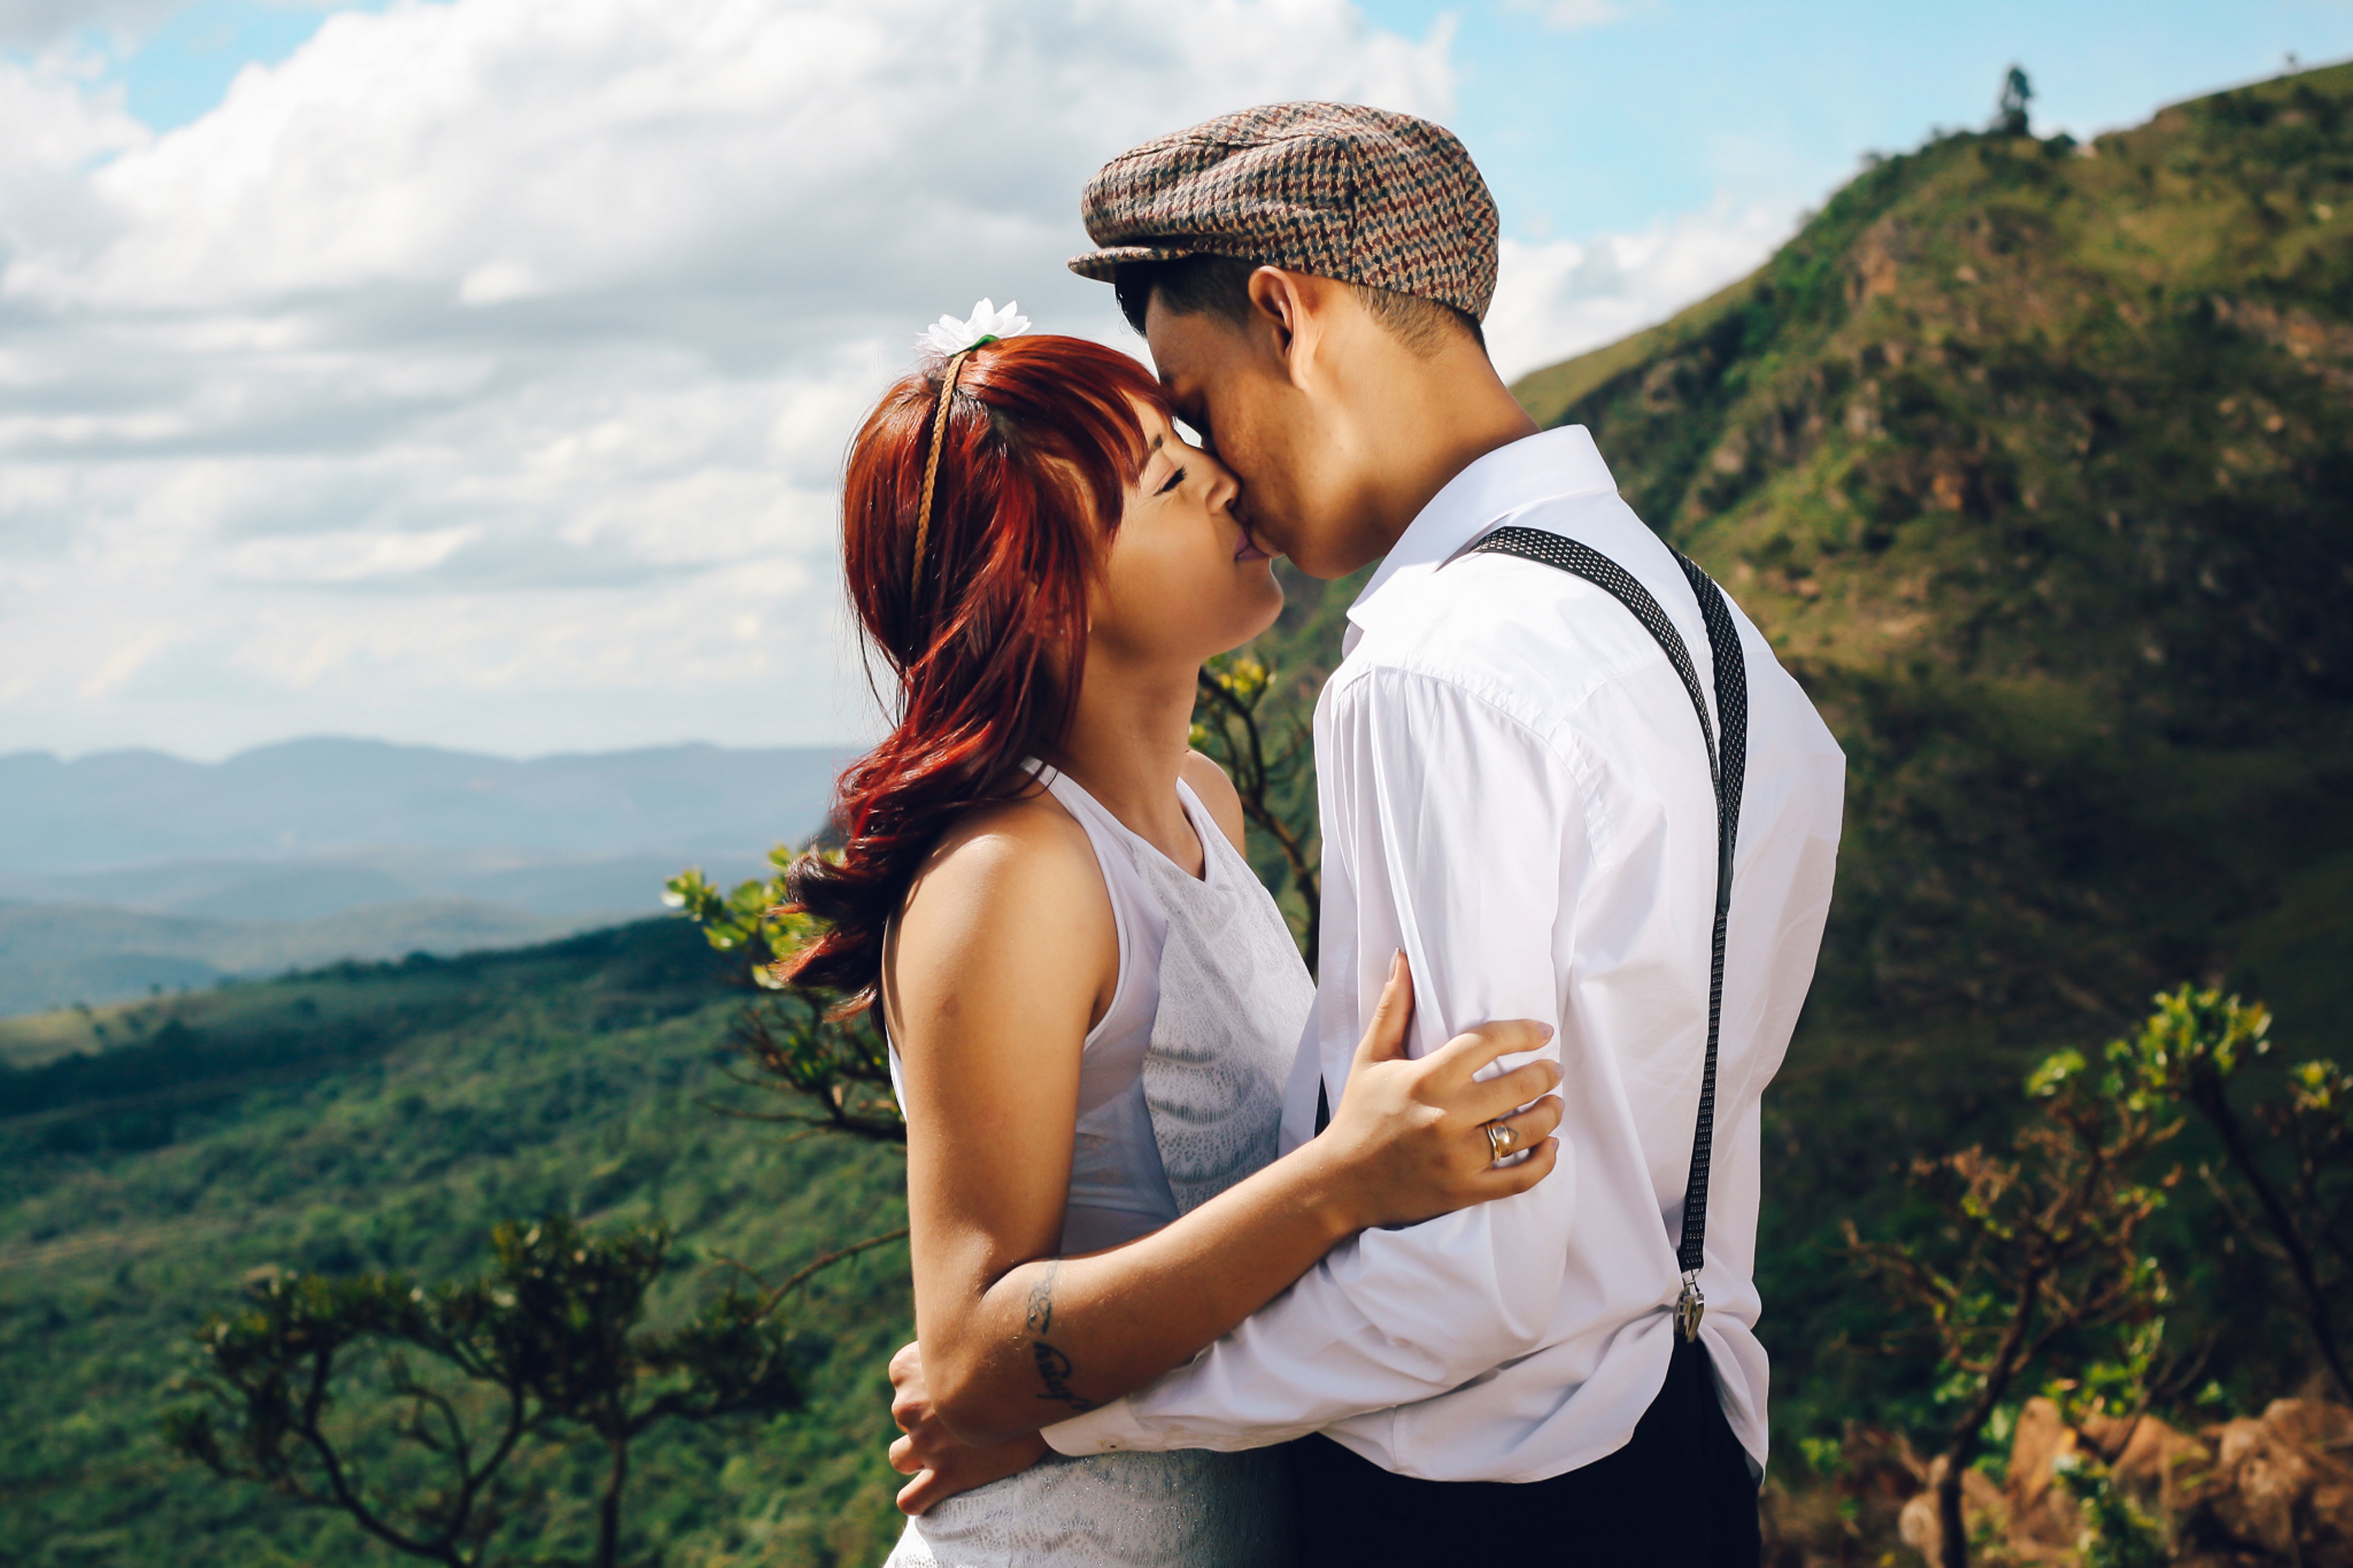
romance, ceremony, interaction, photo shoot